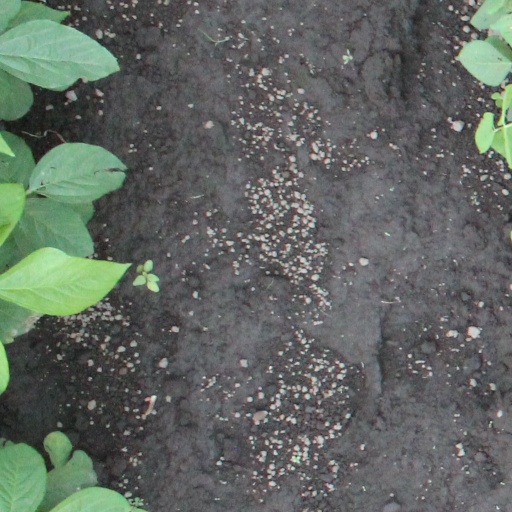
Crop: soybean